Describe the emotion expressed in this image:  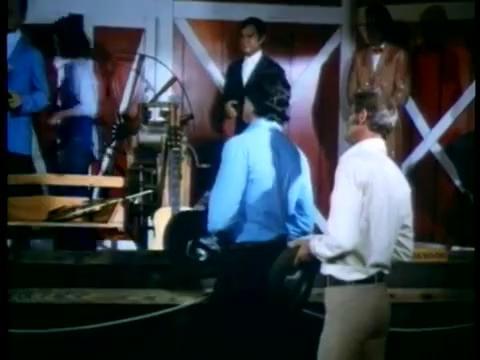
This person displays Suffering, valence and arousal with low intensity.